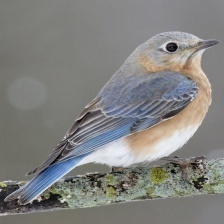
Species: EASTERN BLUEBIRD
Scientific name: SIALIA SIALIS